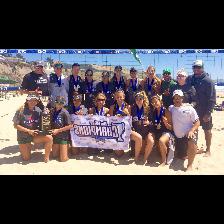
Label: Human